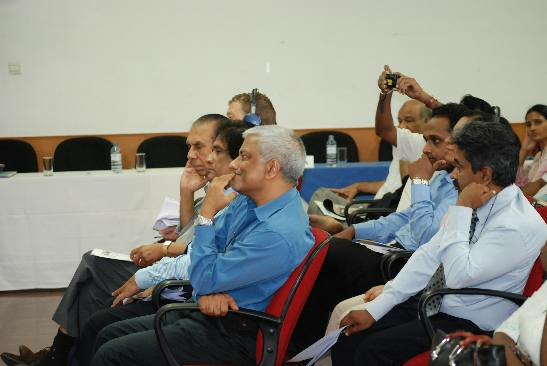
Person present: Yes